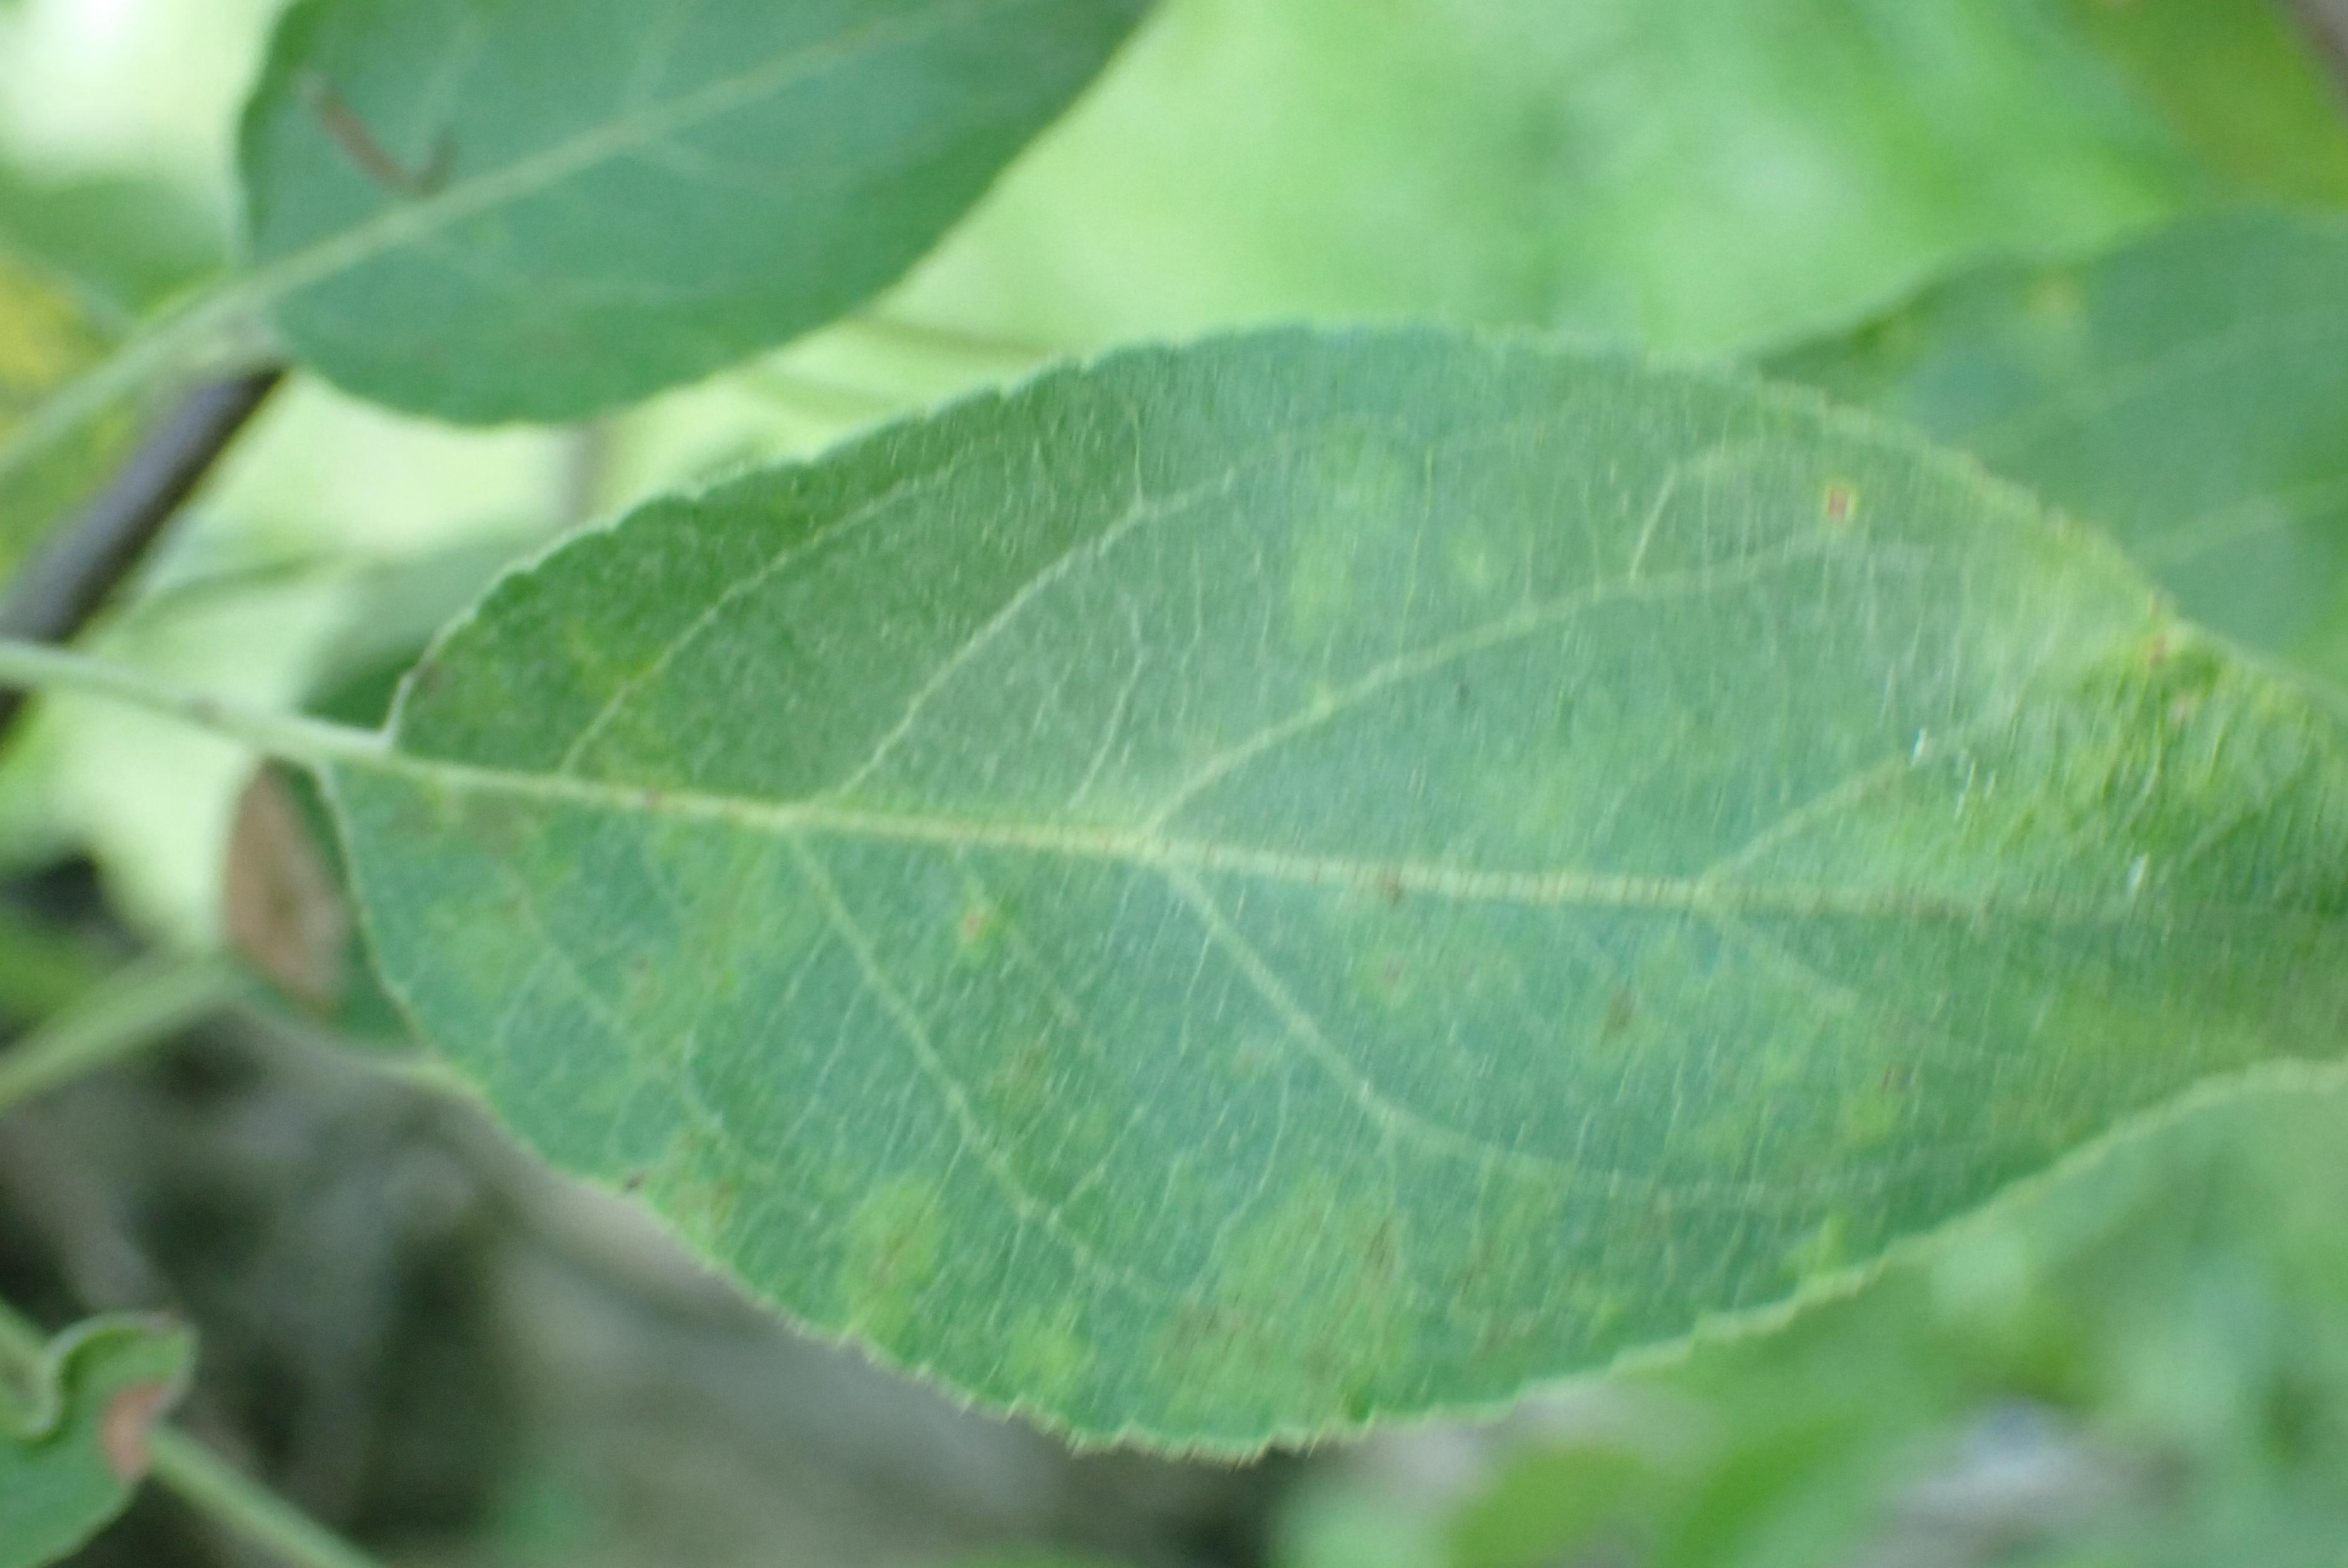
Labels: scab